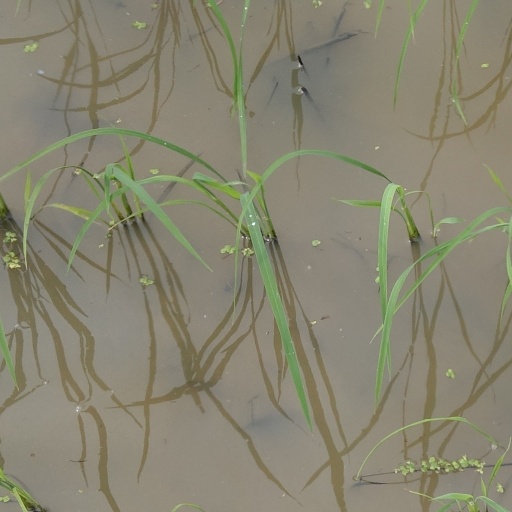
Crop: rice